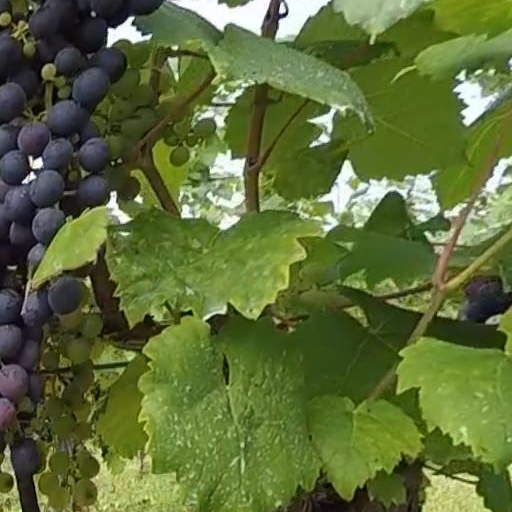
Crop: grape